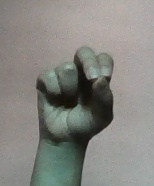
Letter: gaaf